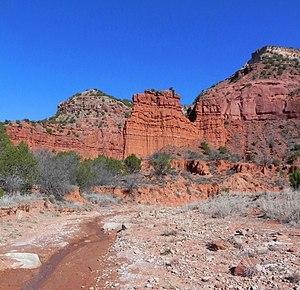
La ville de Quitaque est située dans le comté de Briscoe, dans l’État du Texas, aux États-Unis. Sa population s’élevait à 411 habitants lors du recensement de 2010, estimée à 370 habitants en 2016.